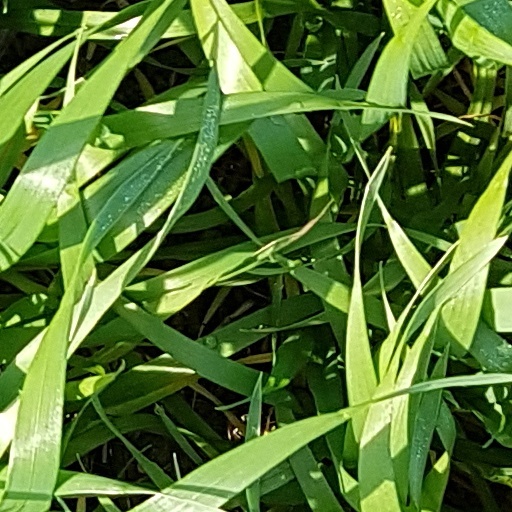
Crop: wheat